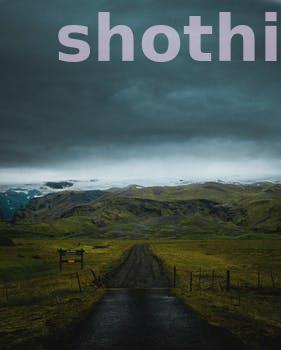
Label: Watermark